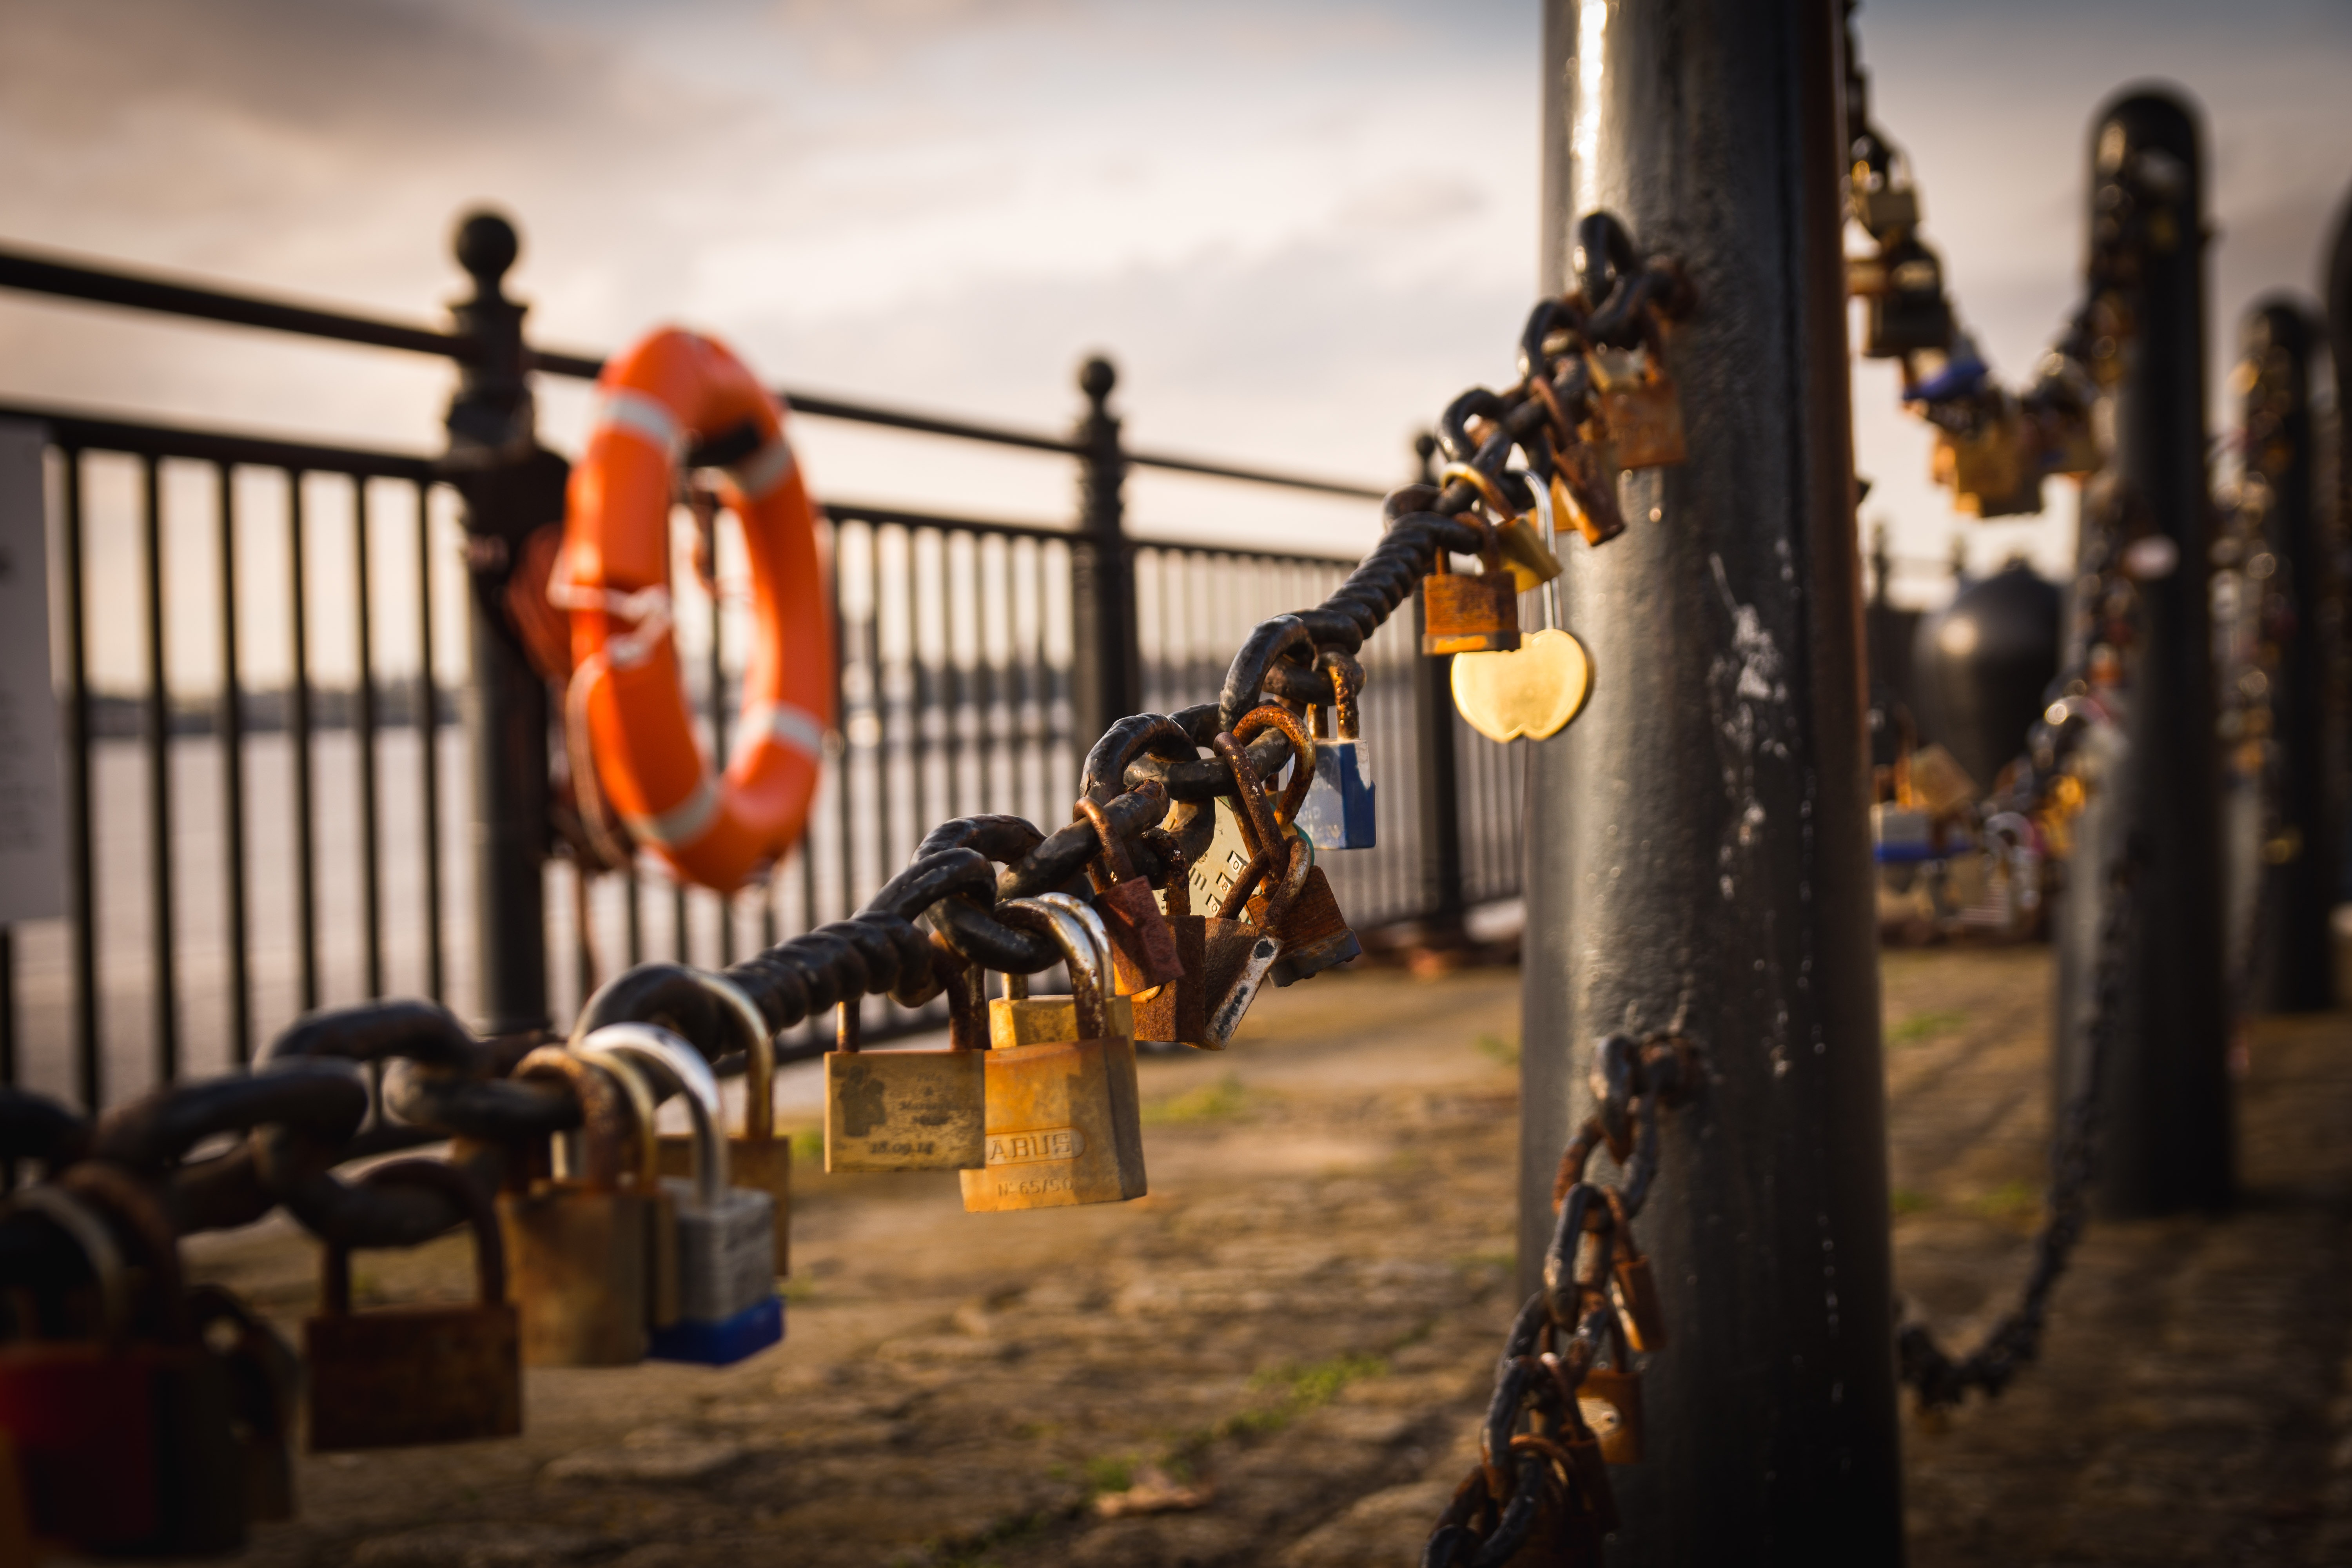
structure, ring, chain, urban, romantic, padlock, docks, barrier, screenshot